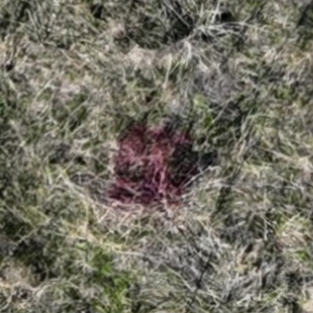
Month: october
Dye color: red
Dye concentration: high